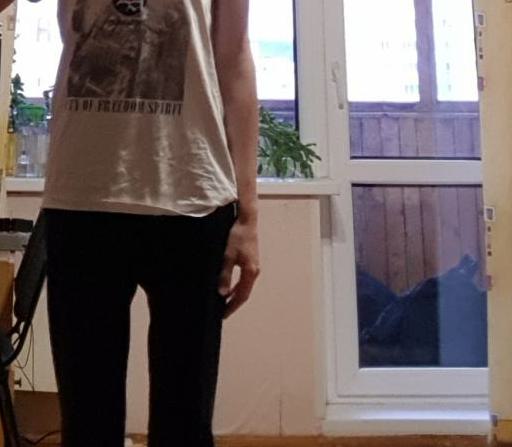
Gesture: no_gesture